The Man from Texas (1948 film)

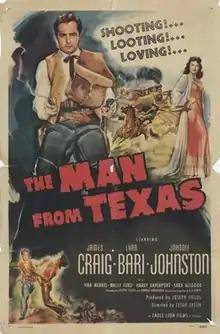
Original film poster

The Man from Texas is a 1948 American Western film starring James Craig and Lynn Bari. The film was directed by Leigh Jason, with Earl Robinson serving as the film composer. It is credited as being based on the 1938 play and novel "Missouri Legend" by Elizabeth Beall Ginty that was based on Jesse James. It was produced by Bryan Foy for Eagle-Lion Films. The film's sets were designed by the art director Edward L. Ilou.